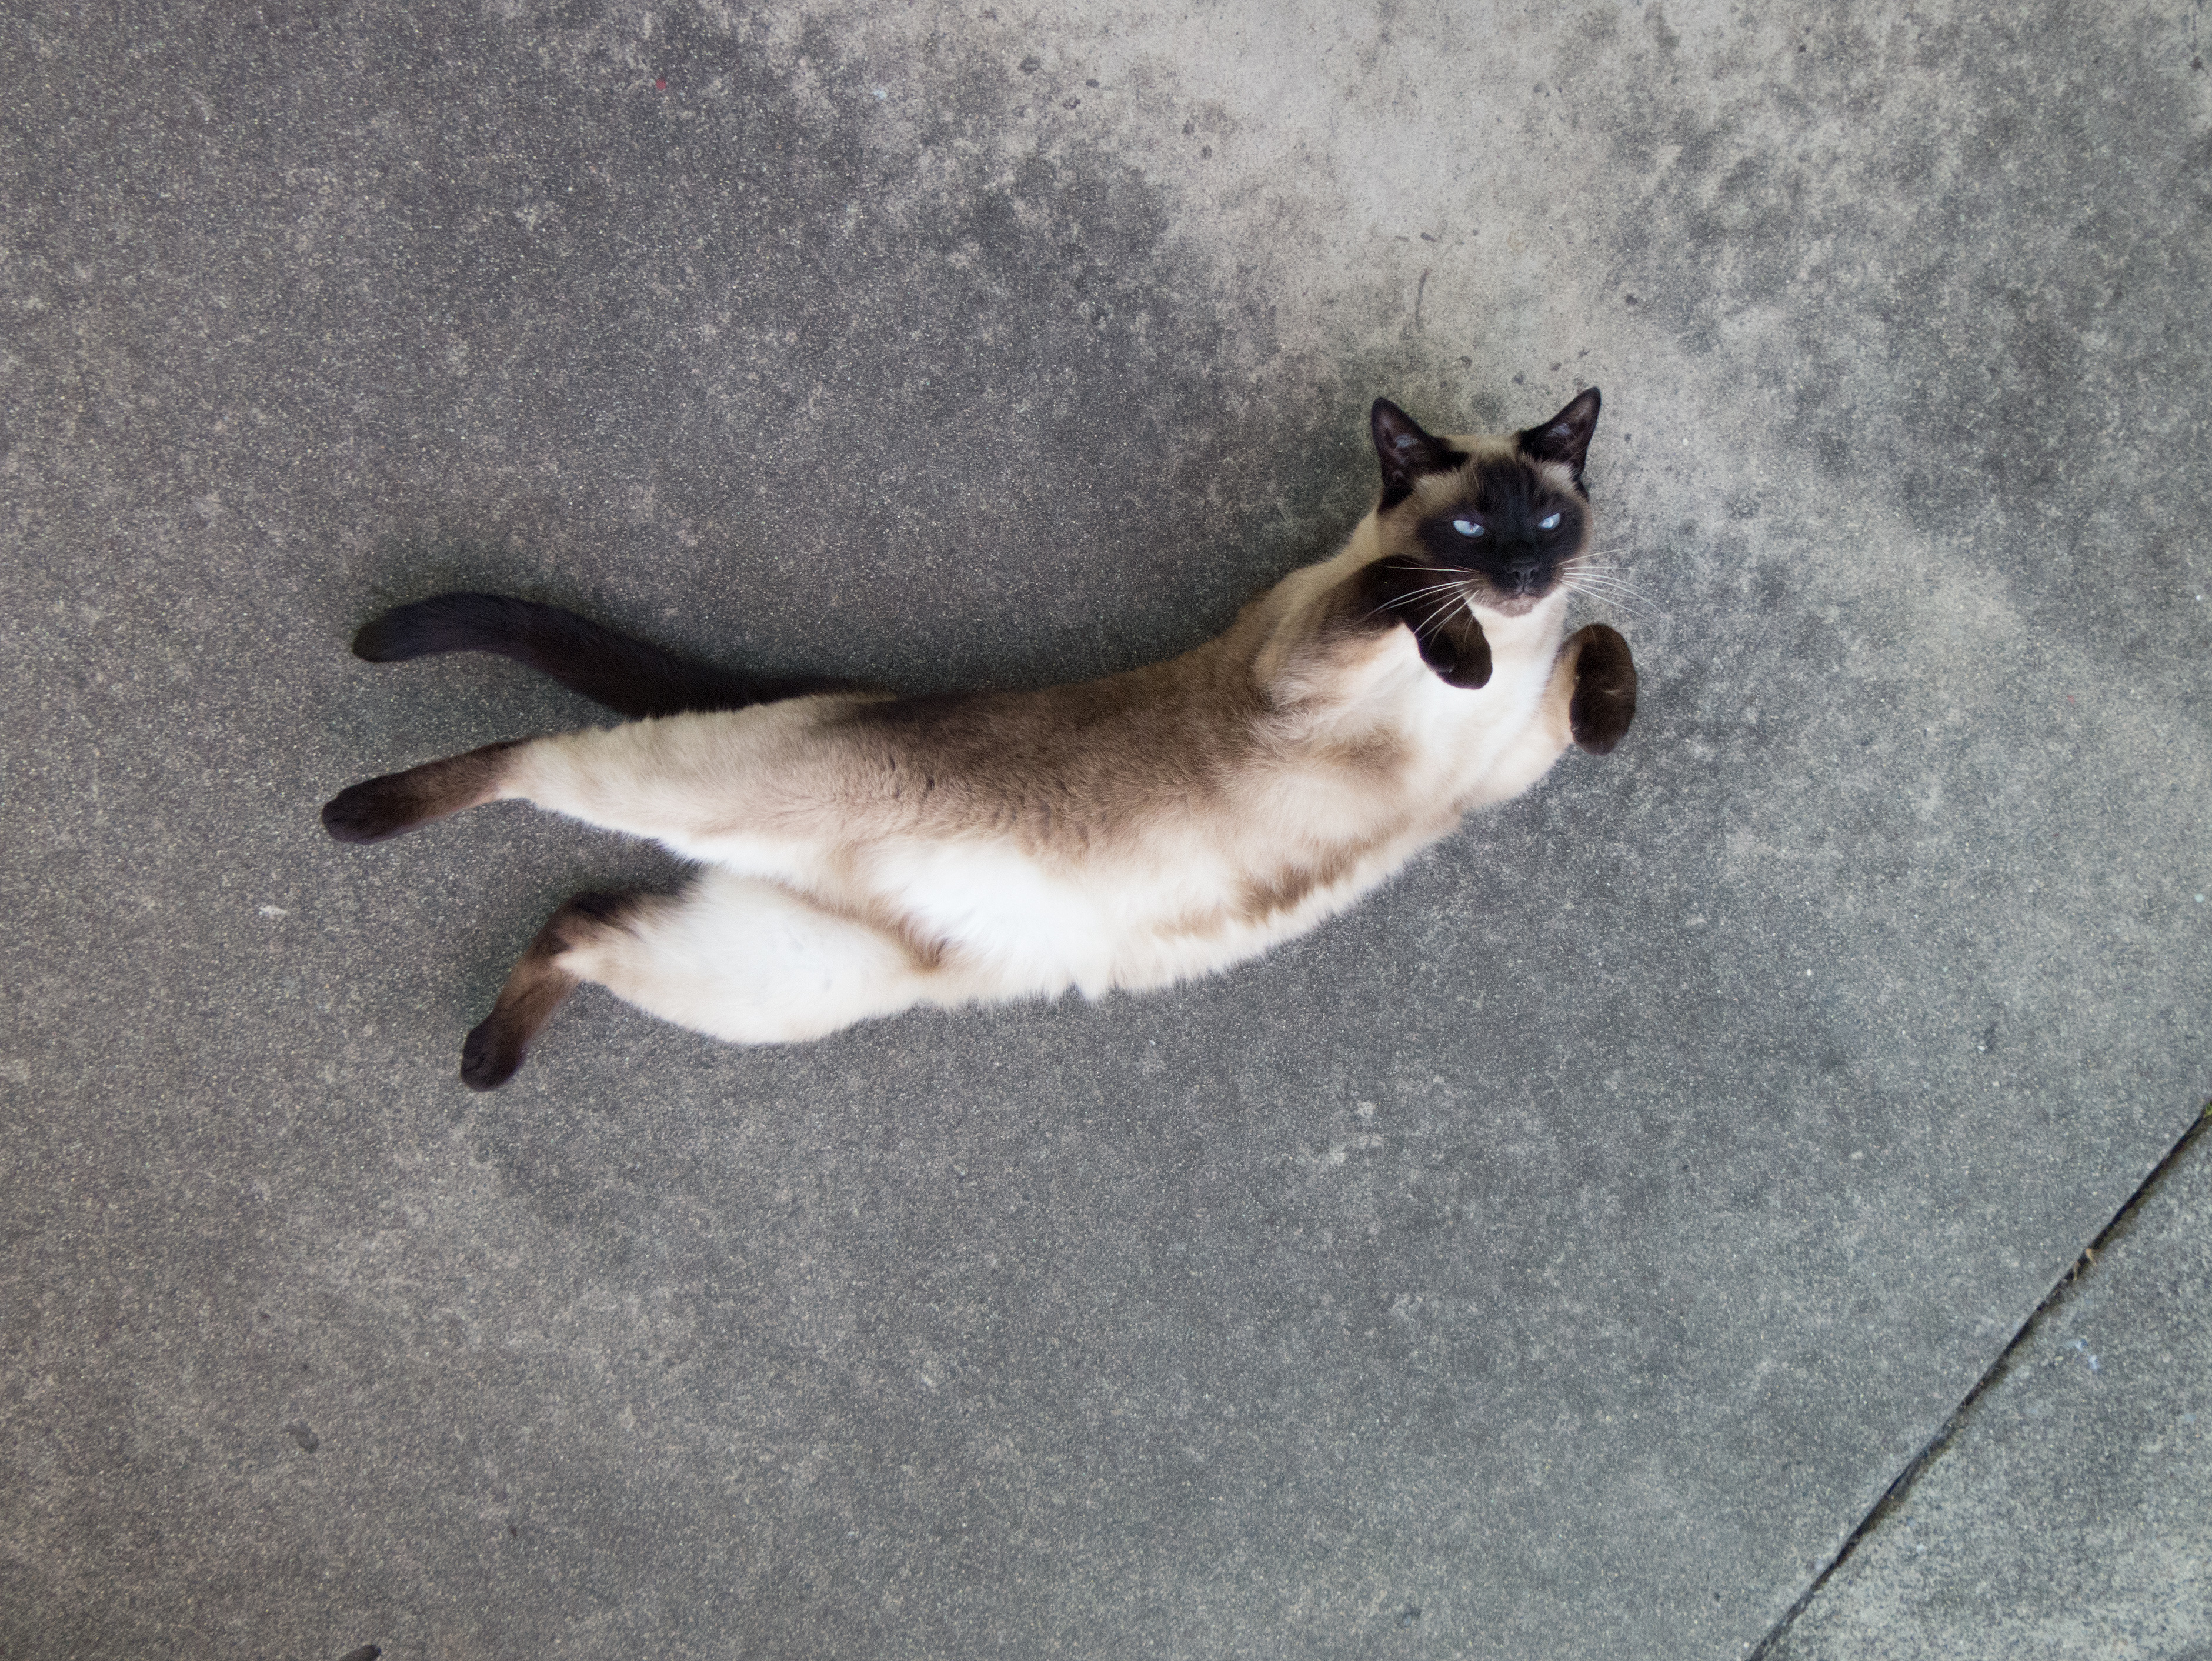
kitten, cat, mammal, fauna, 2016, whiskers, feliscatus, vertebrate, 366, siamese, small to medium sized cats, cat like mammal